FK Rudar Pljevlja

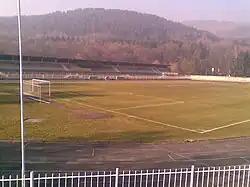
Rudar Pljevlja's stadium

Rudar plays at the Gradski stadion, a multi-use stadium including a complex of tennis, handball and basketball courts. It was built in 1948 and rebuilt in 1985. It has two stands and a current capacity of 5,140.